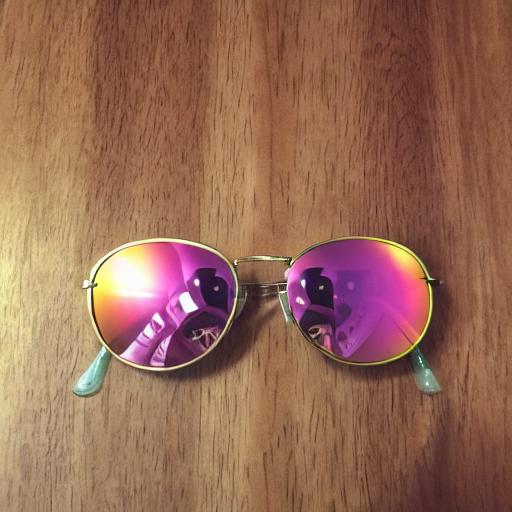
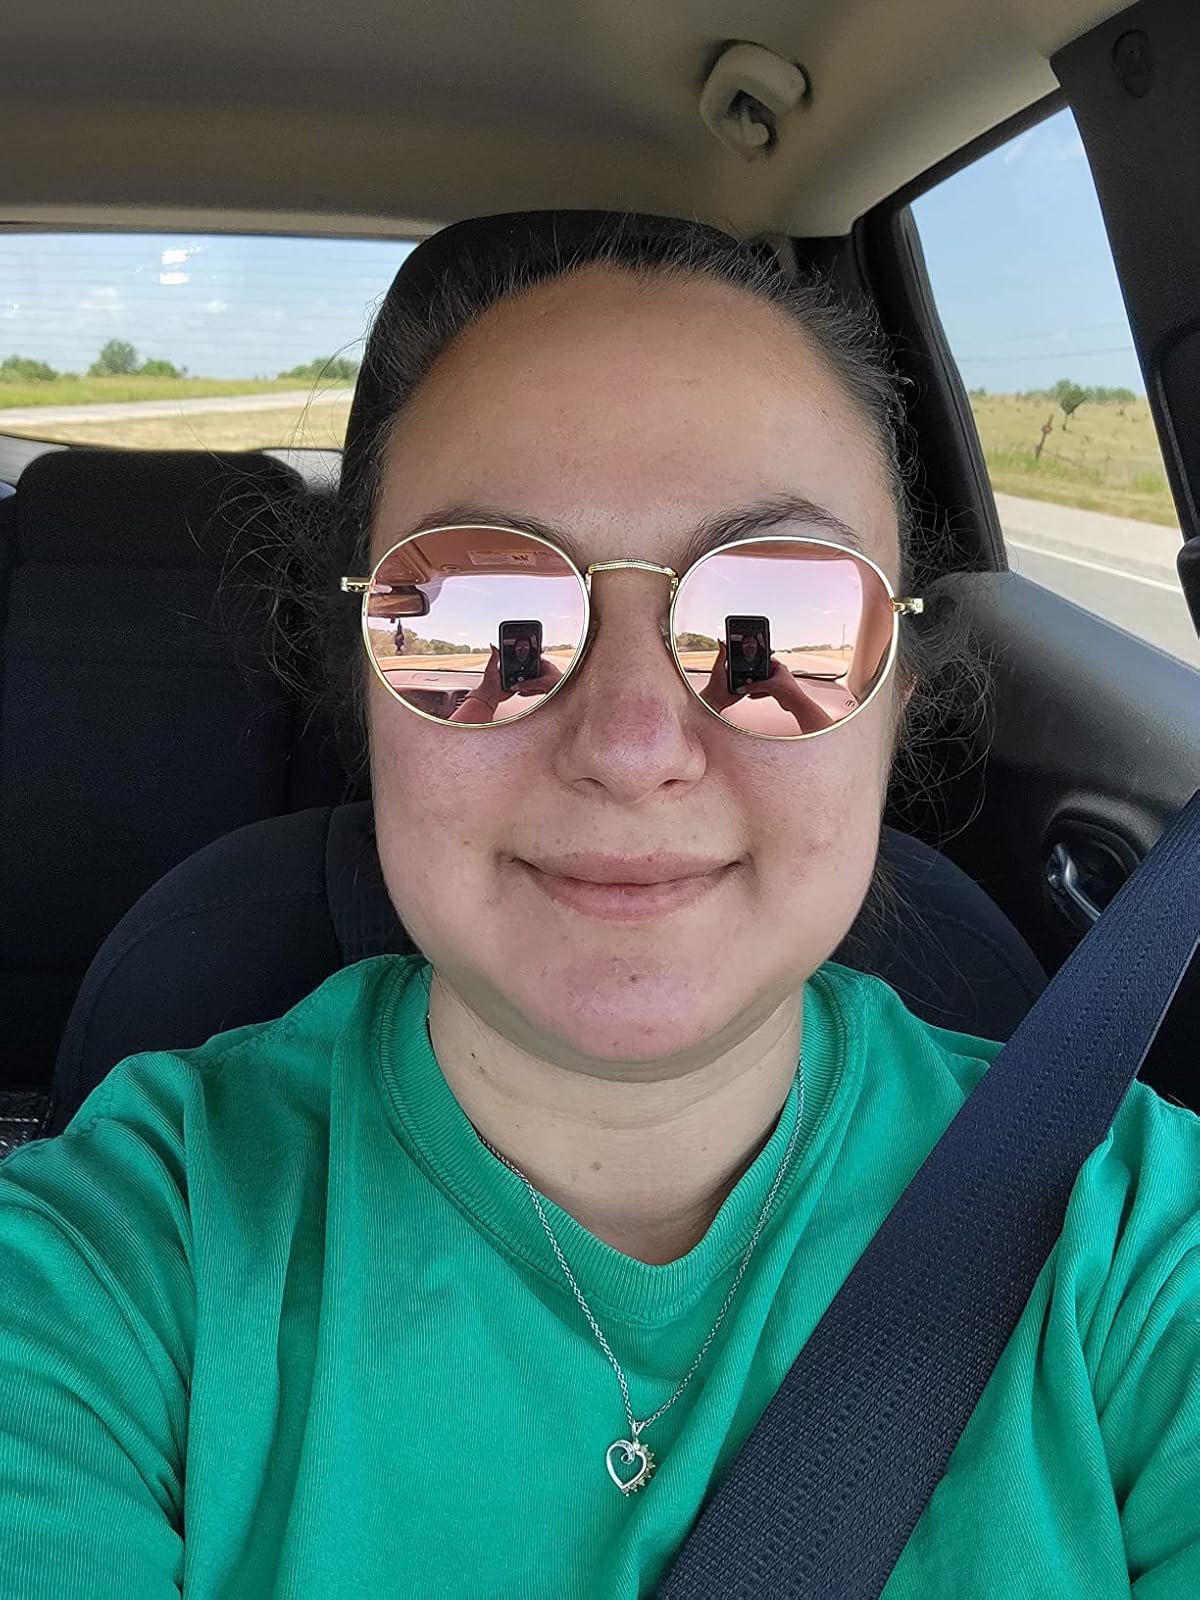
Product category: accessories_sunglasses
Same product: no